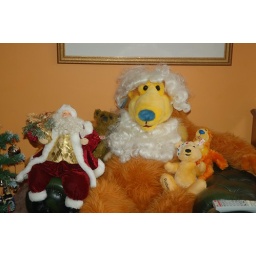
Bear in the big blue house at Christmas